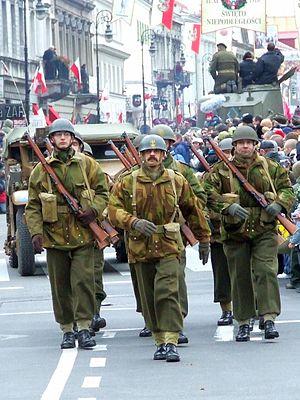
Le treillis est la tenue de terrain utilisée par les militaires. Cette désignation usuelle de la tenue militaire camouflée fait référence tant à la texture des matières textiles utilisées qu'à l'assemblage bariolé des couleurs camouflantes.